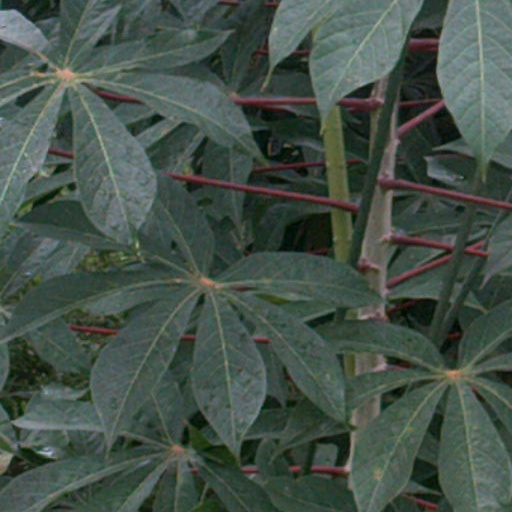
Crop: cassava